Dante Alighieri

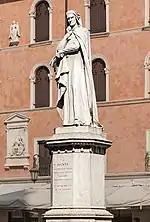
Statue of Dante in Verona

At some point during his exile, he conceived of the "Comedy", but the date is uncertain. The work is far more assured and ambitious than anything he had written in Florence. It is likely that he would have undertaken such a project only after accepting that his political ambitions, which had been central to him before his banishment, may have been indefinitely disrupted. It is also noticeable that Beatrice has returned to his imagination with renewed force and with a wider meaning than in the ; in (written –07) he had declared that the memory of this youthful romance belonged to the past.